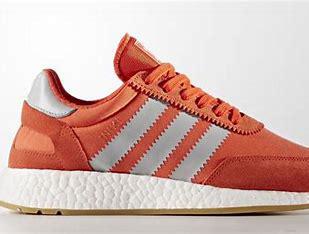
Brand: Adidas
Model: Iniki Runner